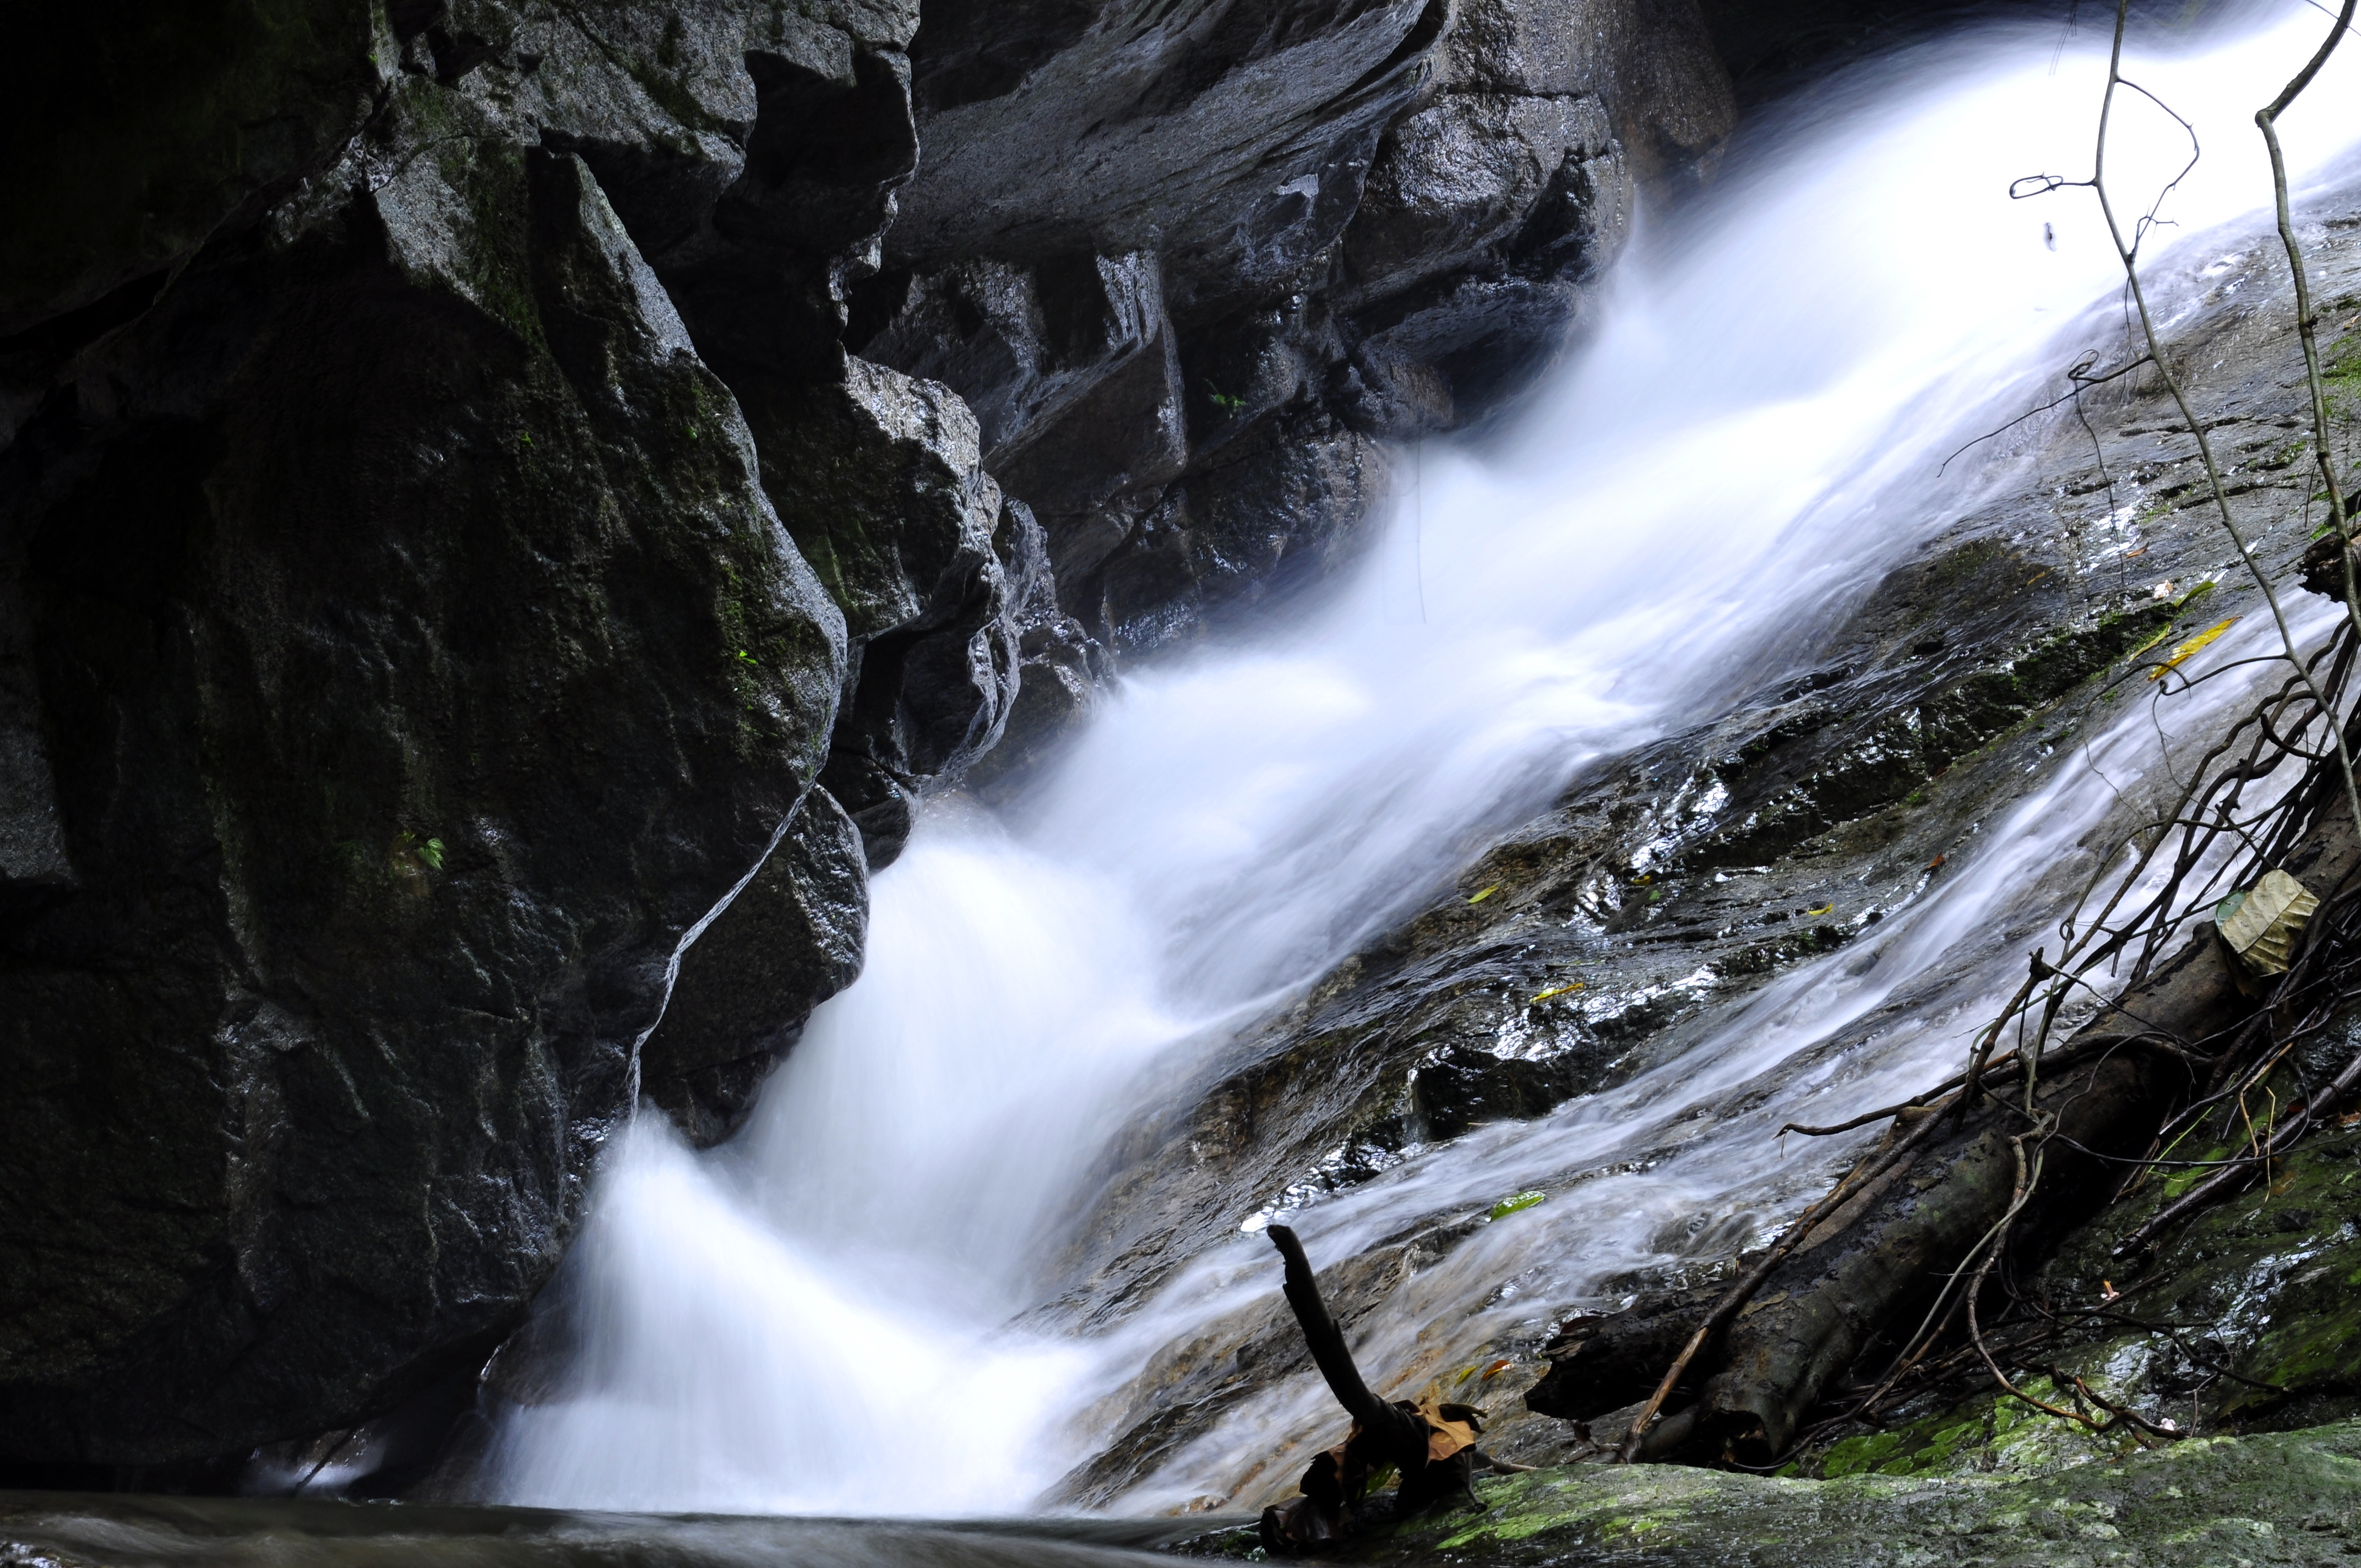
landscape, water, nature, rock, waterfall, wilderness, river, motion, stream, flow, cascade, scenic, rapid, body of water, water flow, rocks, branches, falls, waterfalls, wasserfall, water feature